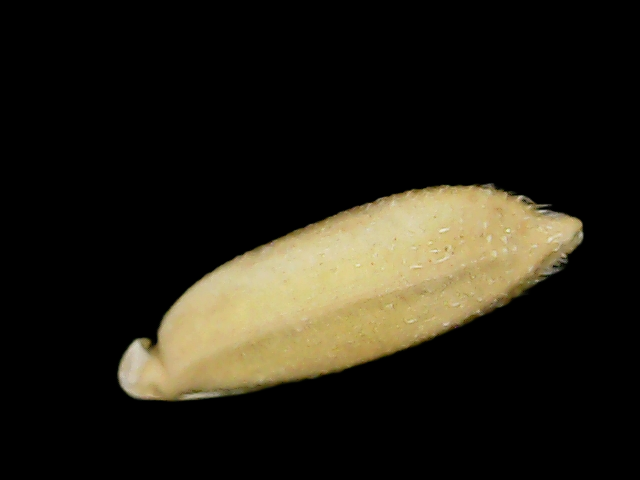
Rice variety: Bd33